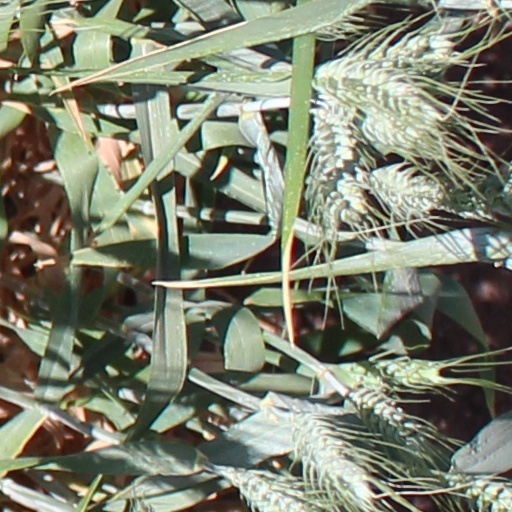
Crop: wheat